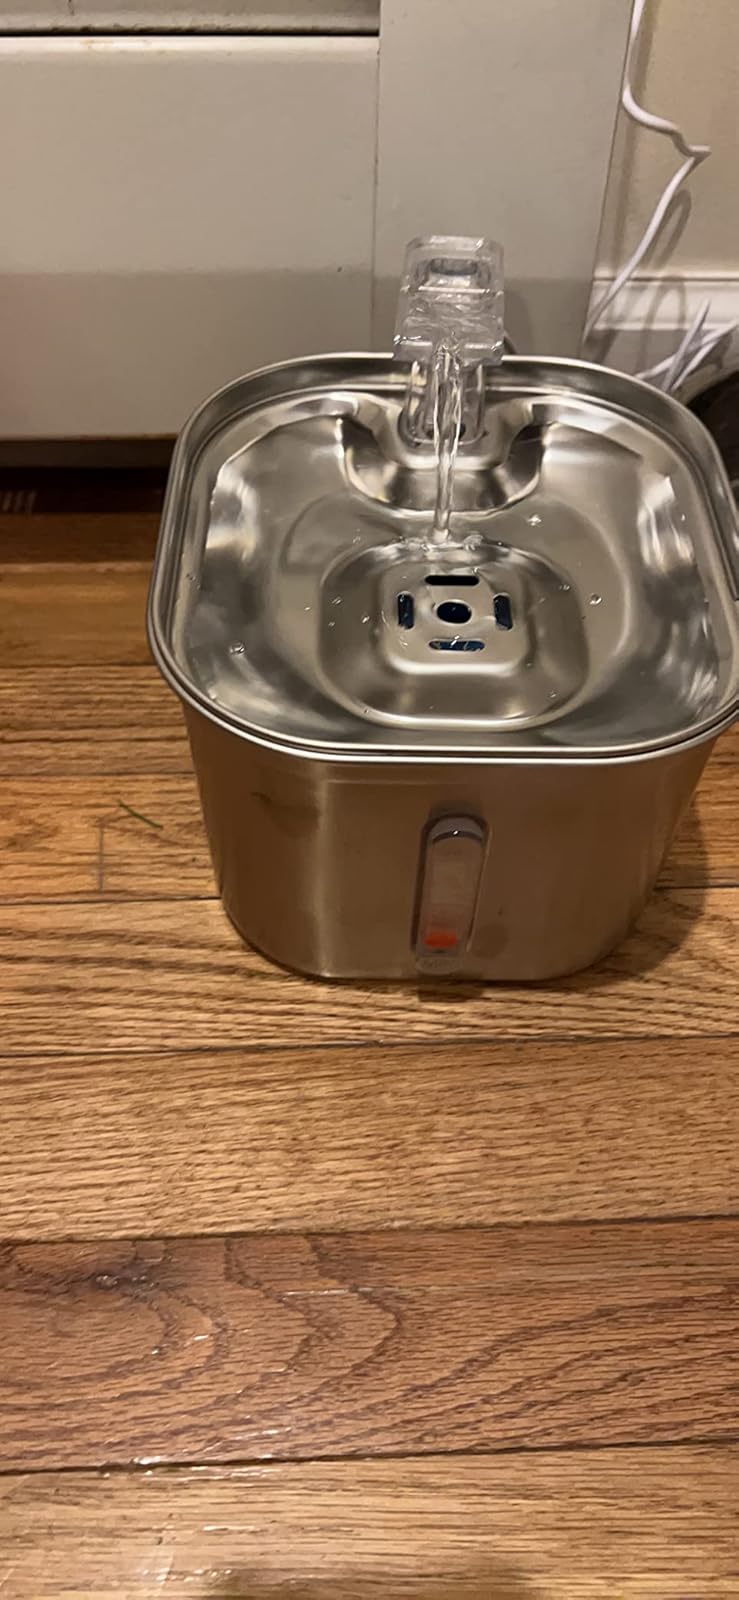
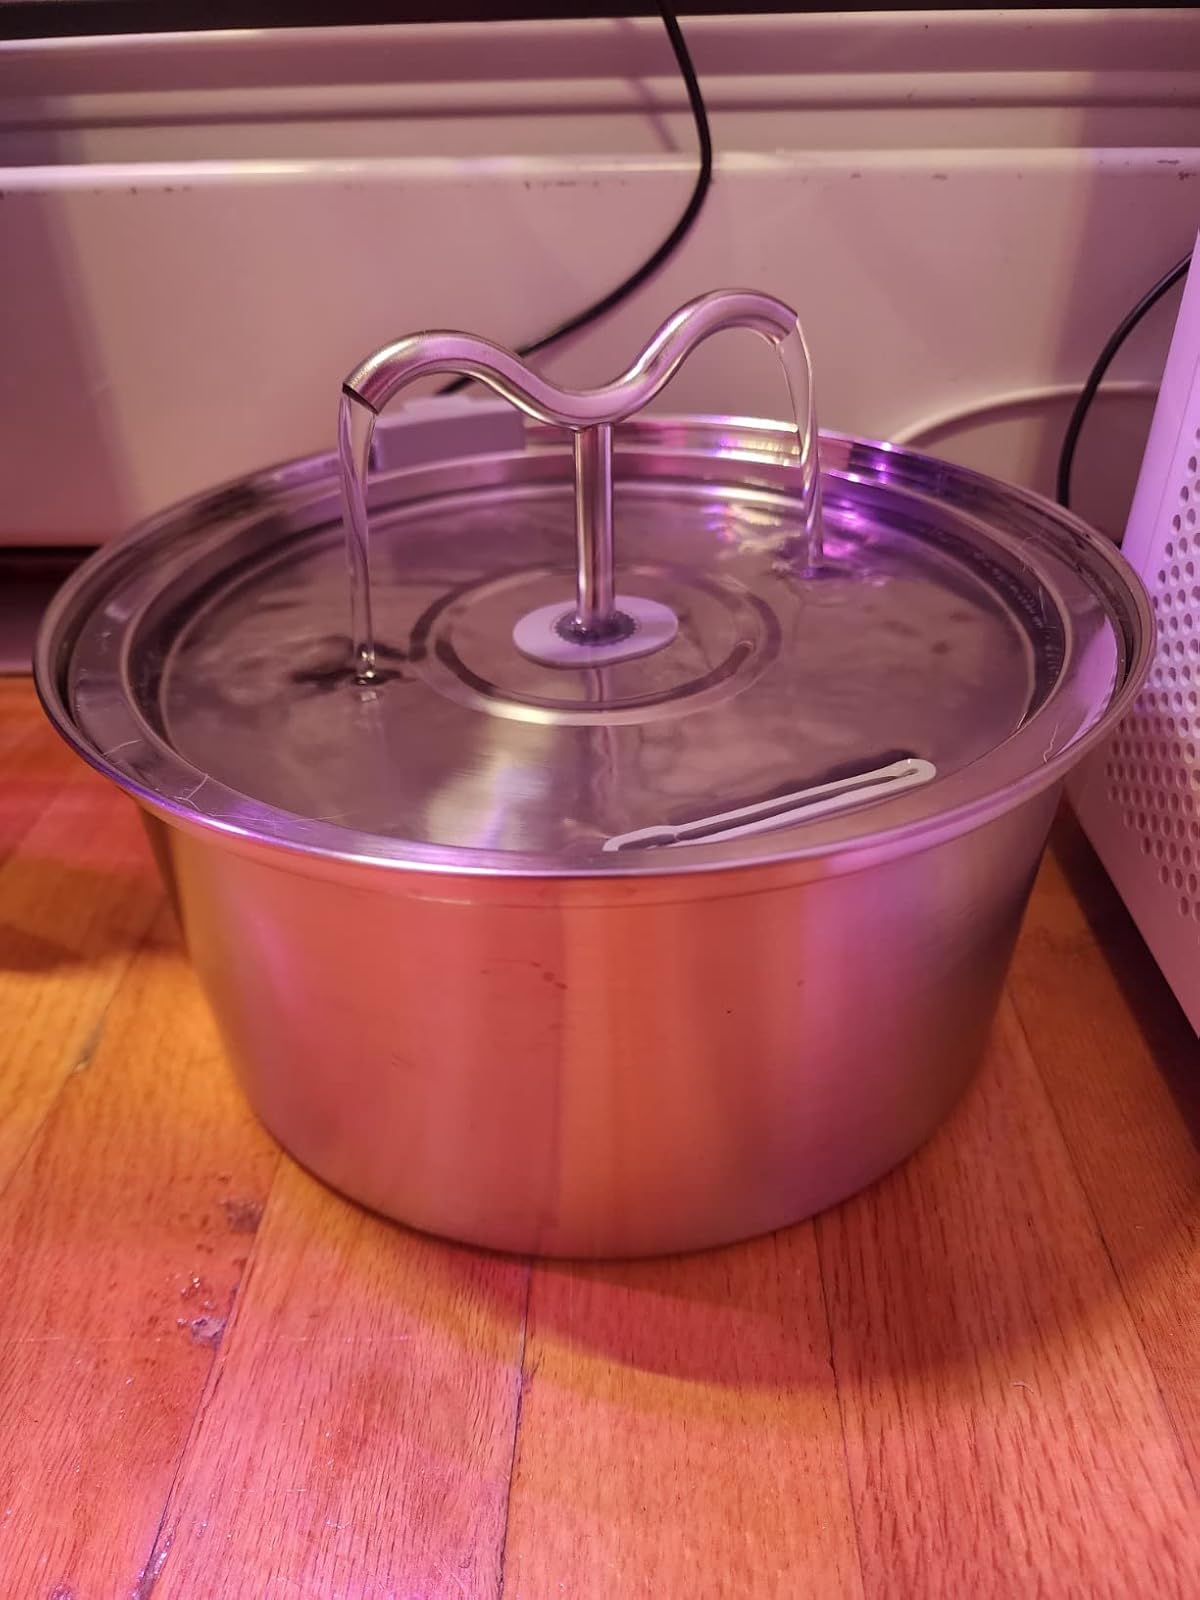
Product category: items_bowl
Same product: no